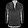
Label: Shirt